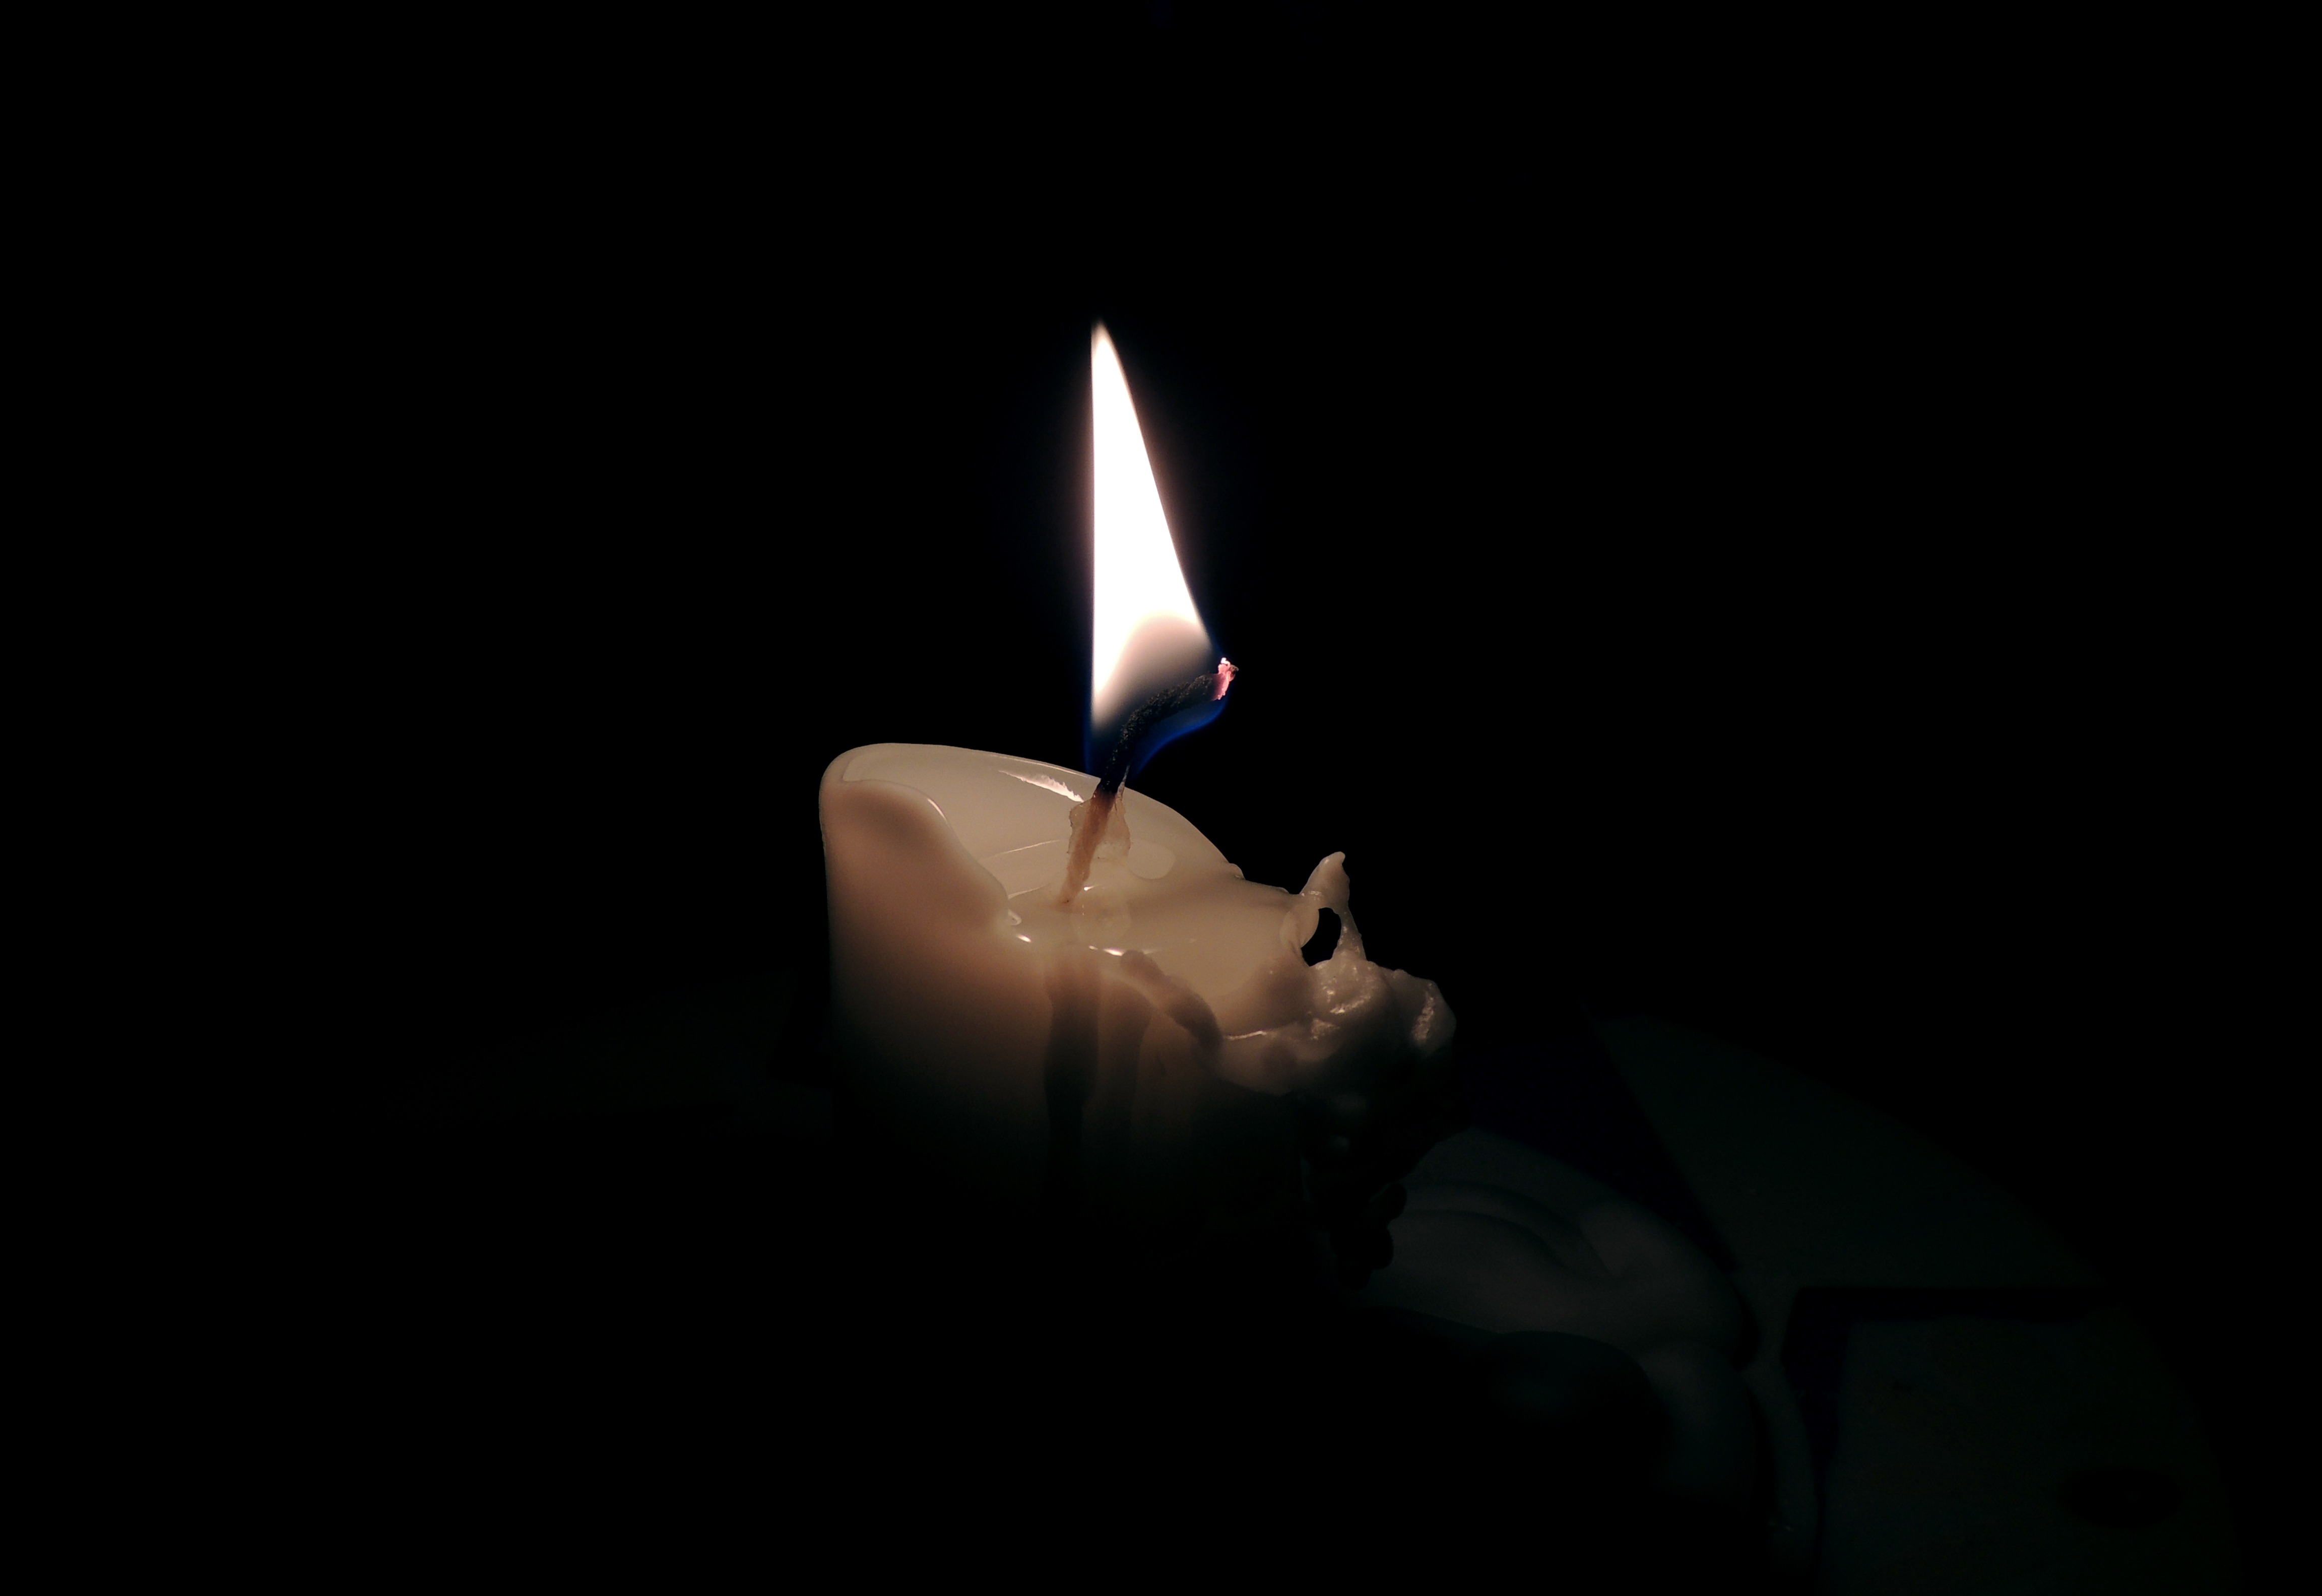
hand, light, flame, fire, darkness, candle, lighting, candlelight